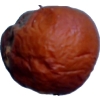
Label: apples